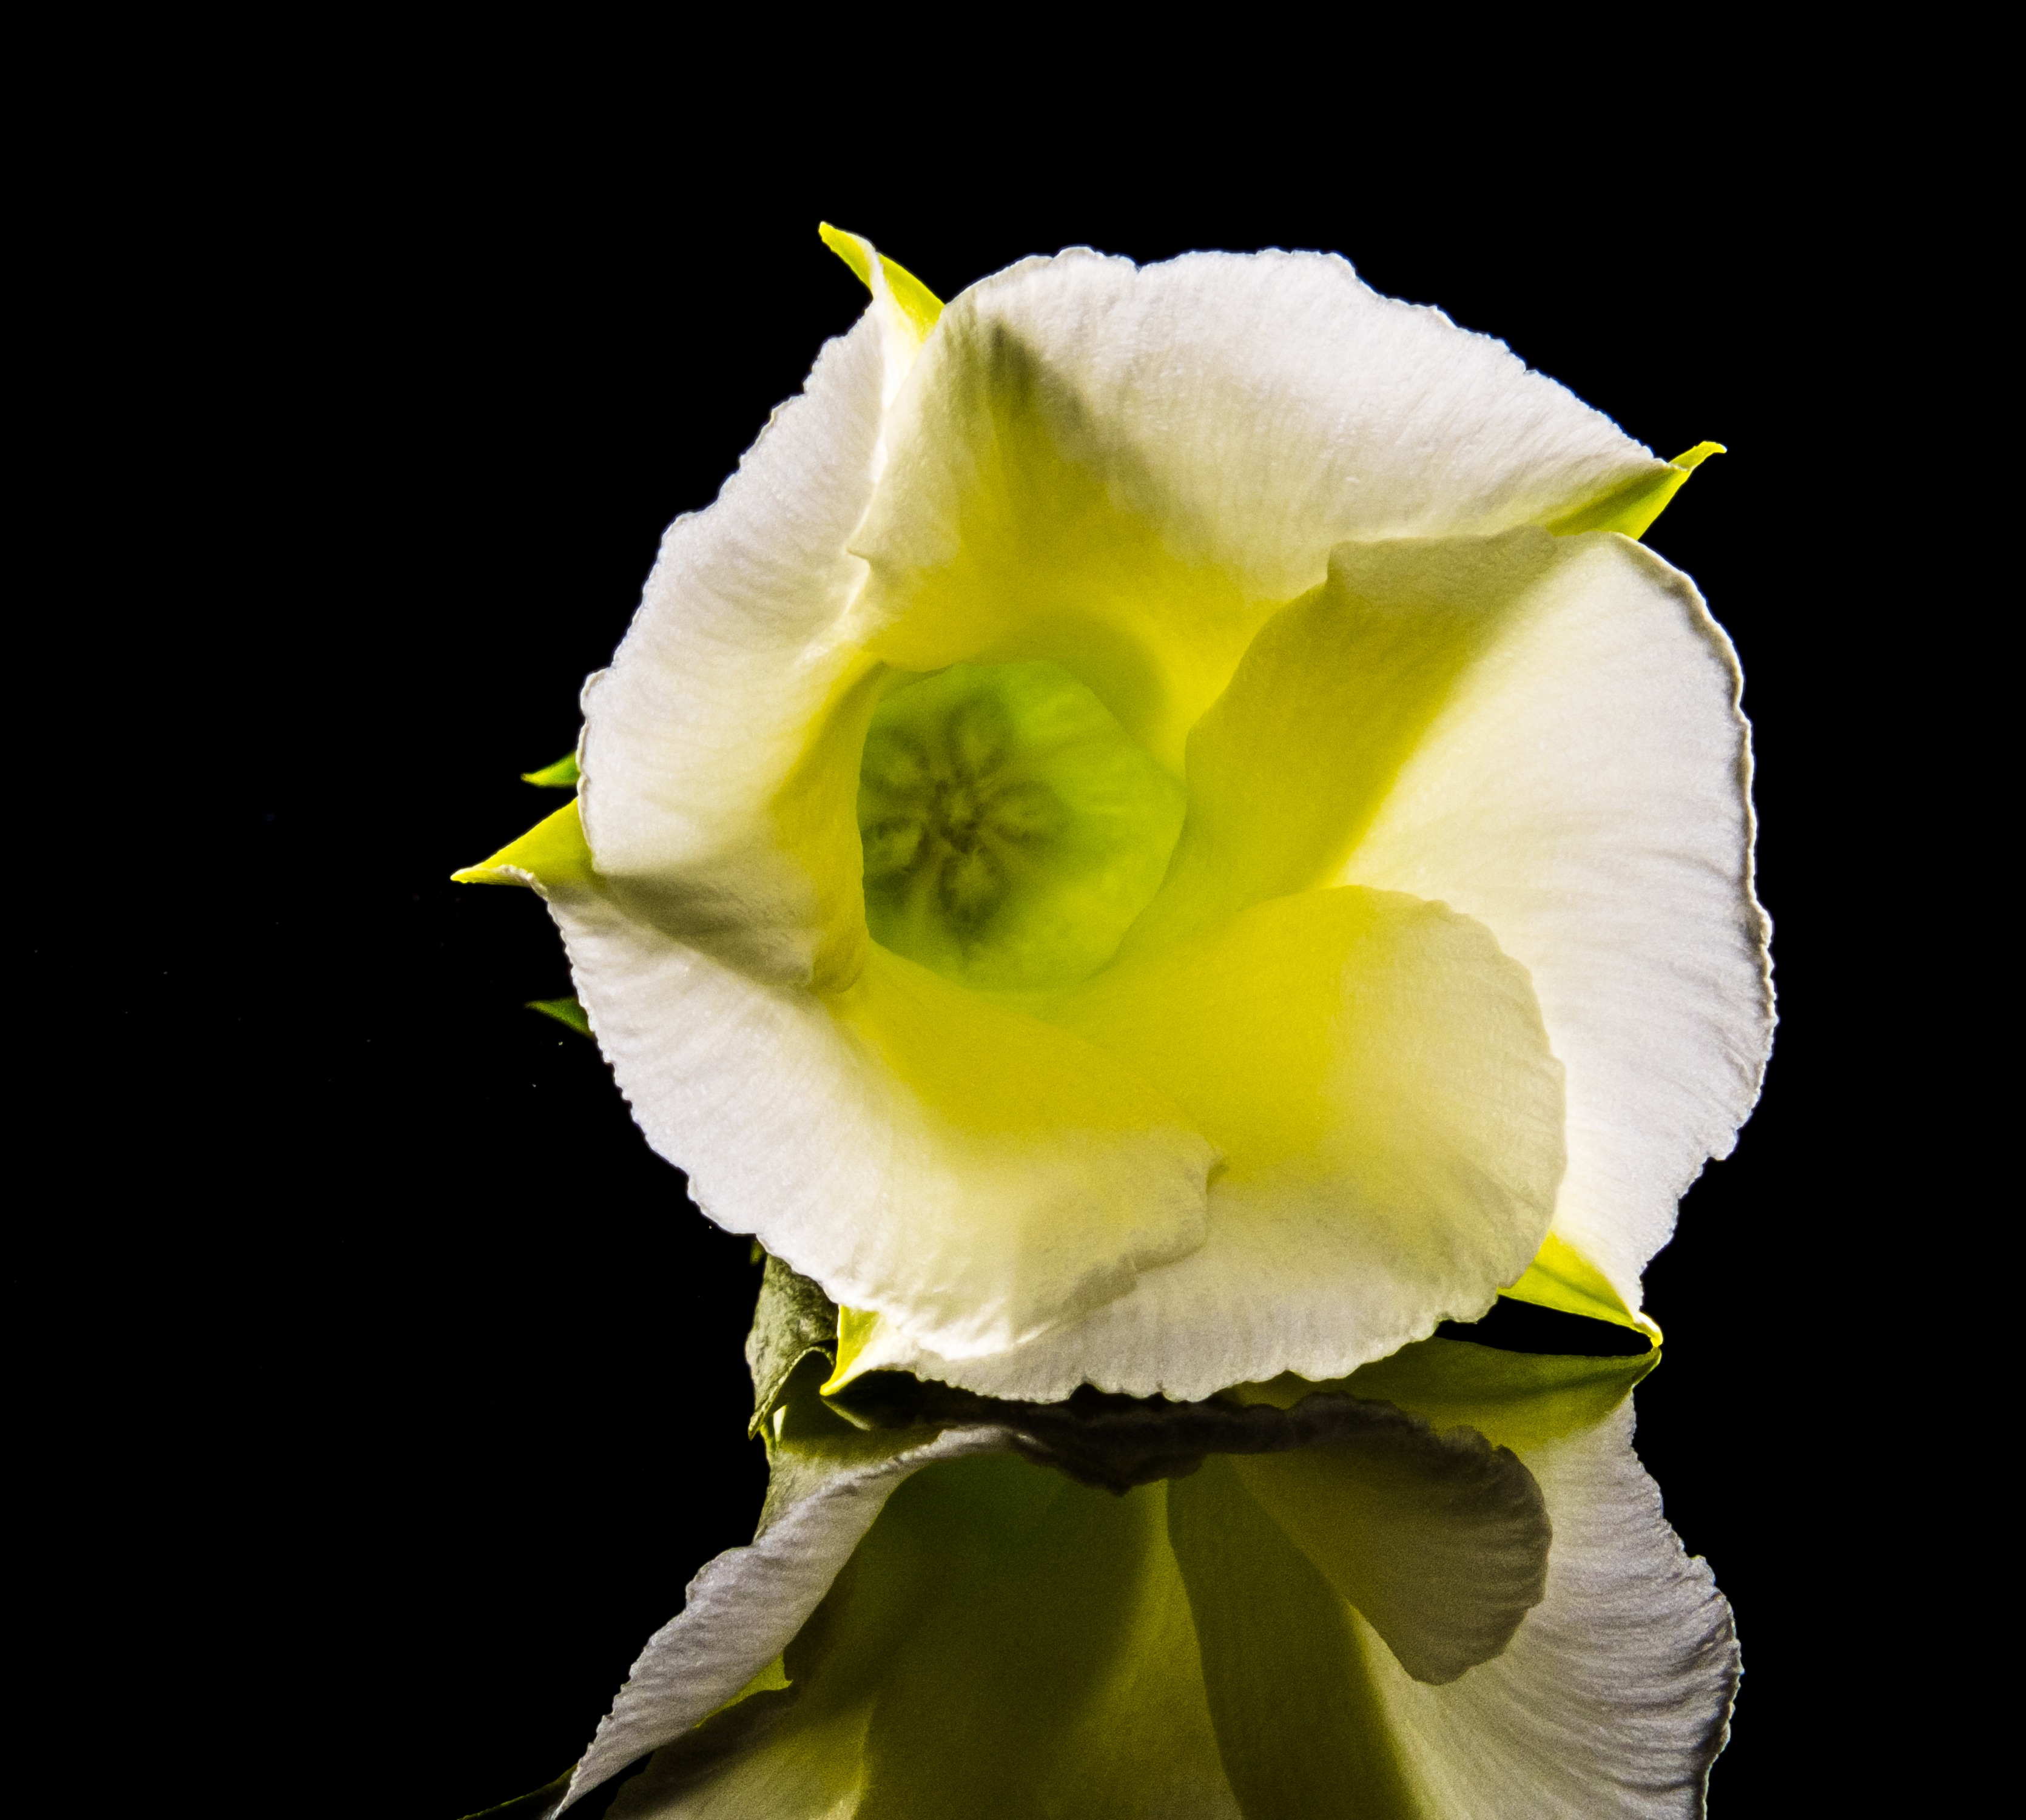
blossom, plant, white, flower, petal, bloom, yellow, close, flora, macro photography, flowering plant, plant stem, land plant